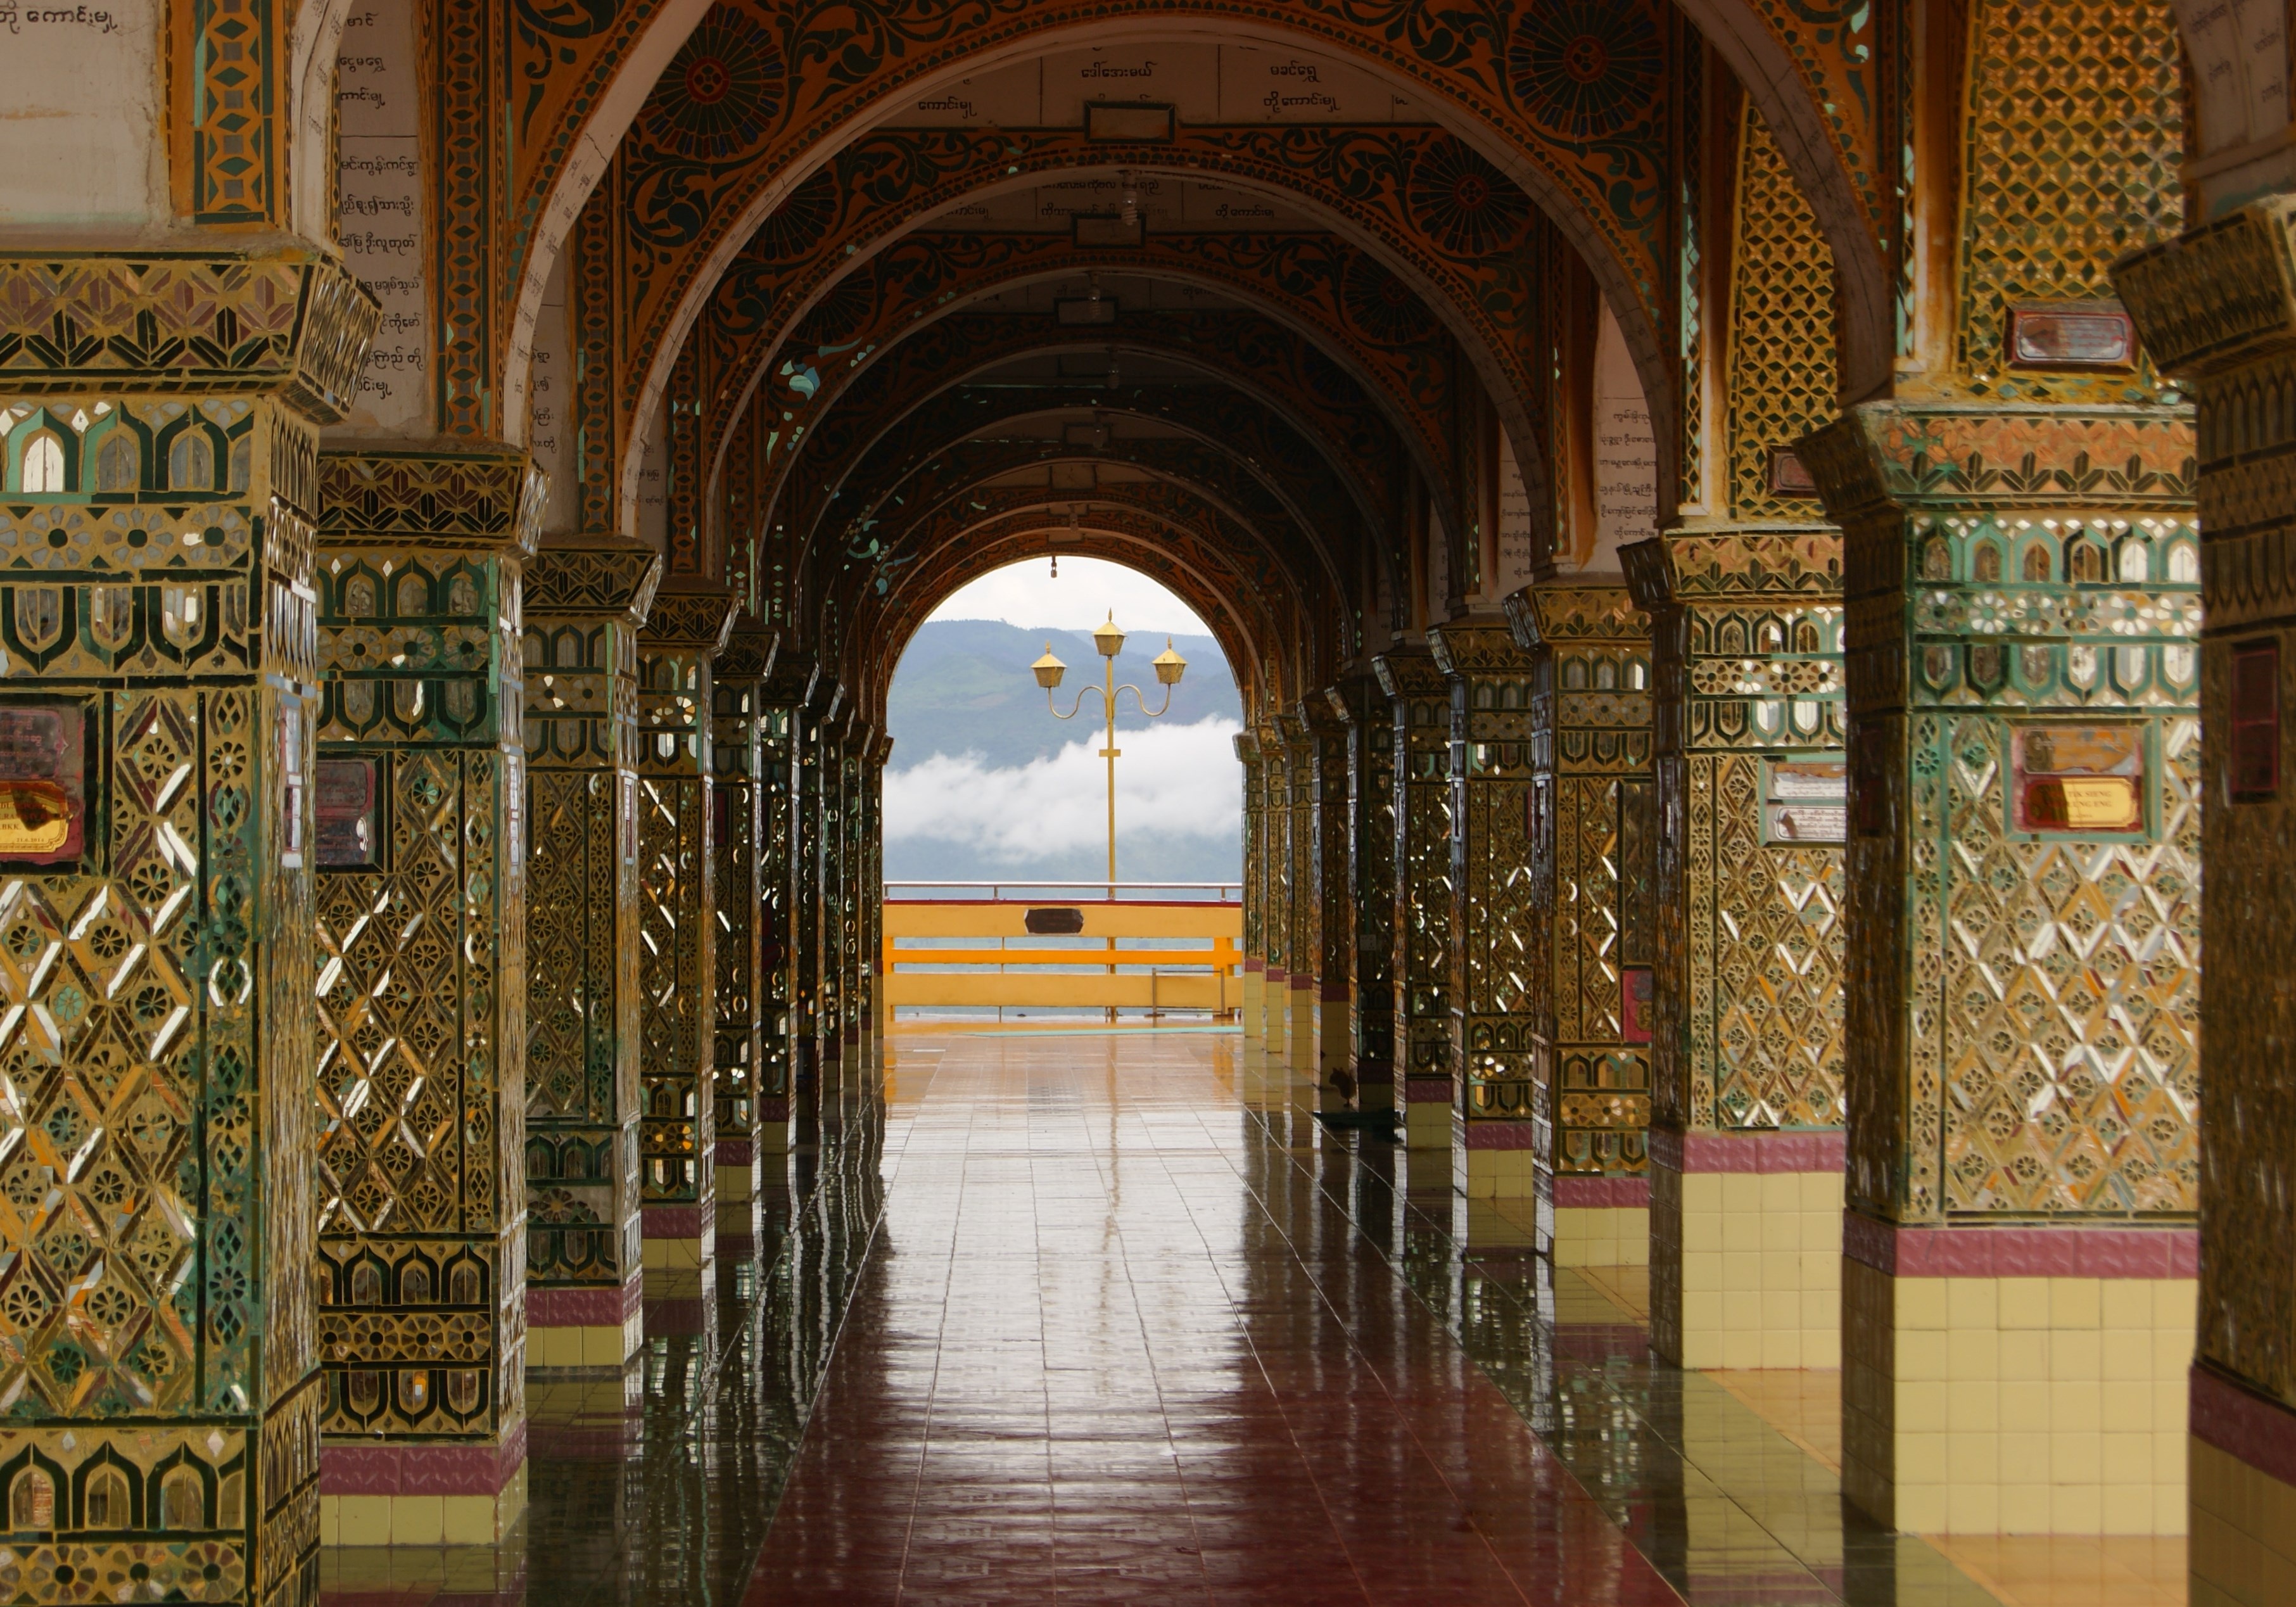
architecture, building, palace, arch, buddhism, cathedral, place of worship, aisle, monastery, pillars, corridor, arcade, ancient history